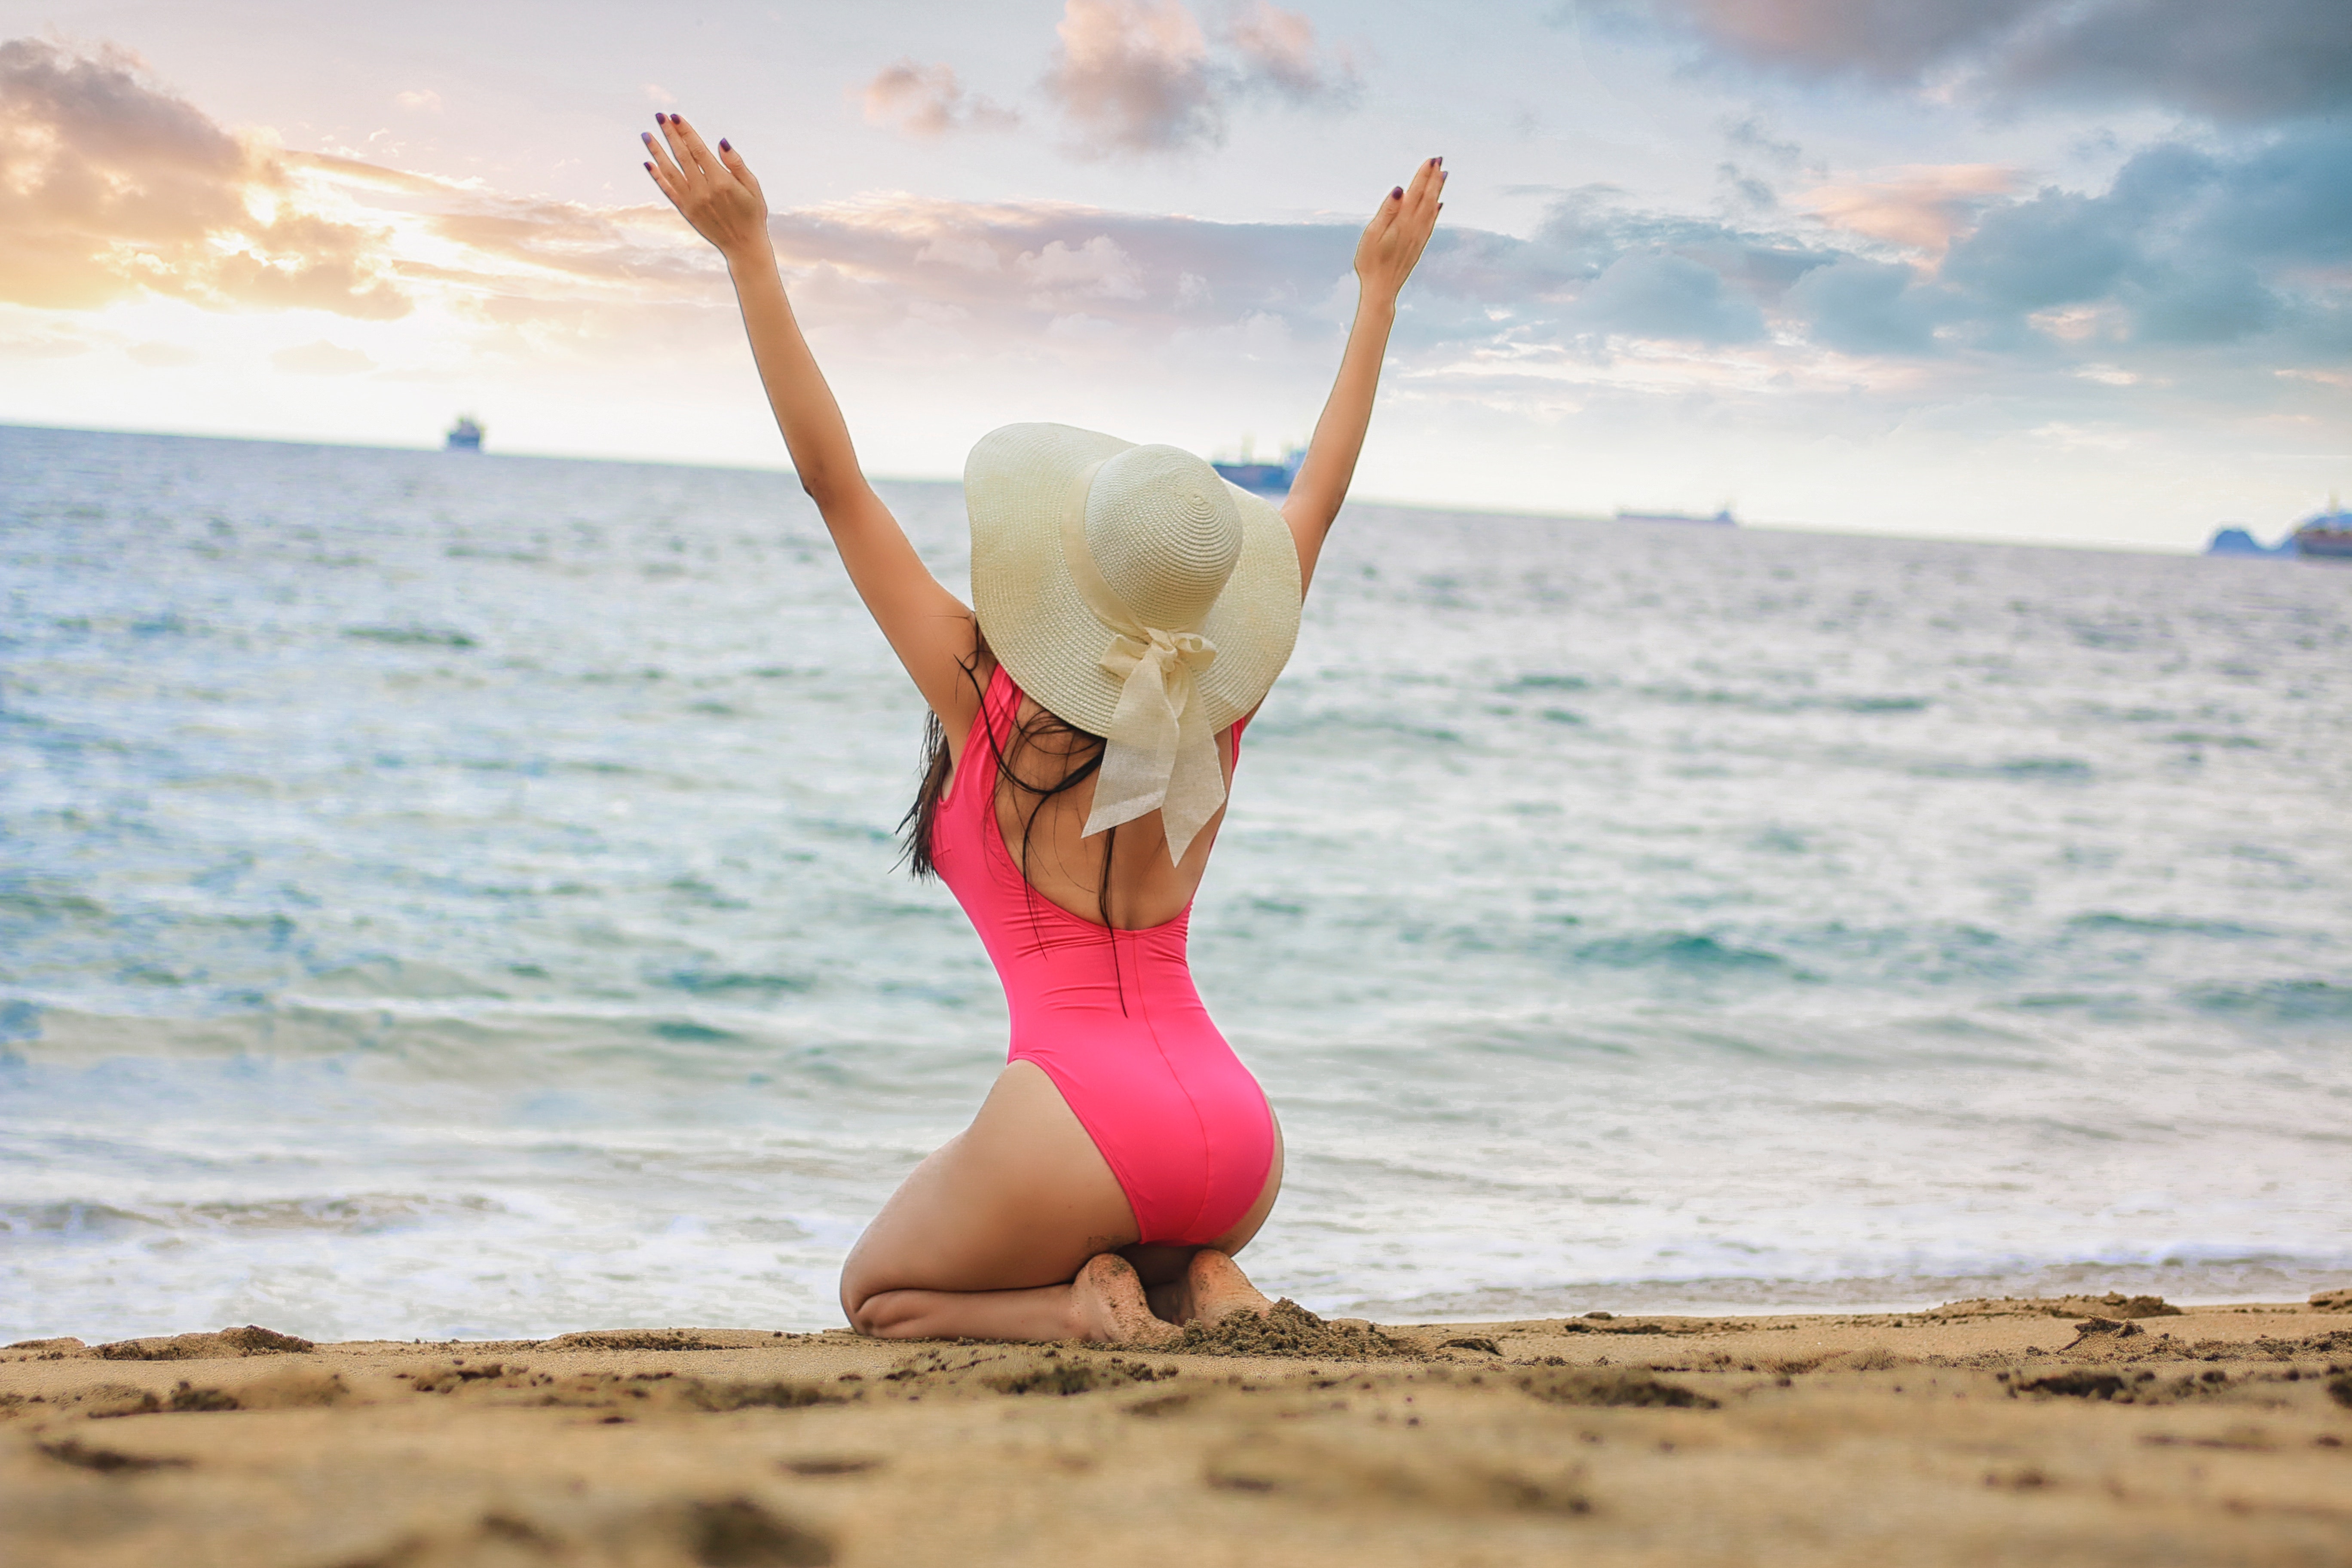
physical fitness, fun, vacation, leg, summer, beach, sea, sky, stretching, arm, joint, bikini, sportswear, swimwear, leotard, shoulder, shore, happy, blond, yoga, sunlight, thigh, horizon, sand, photo shoot, balance, long hair, ocean, coast, acrobatics, human leg, model, sun tanning, undergarment, one piece swimsuit